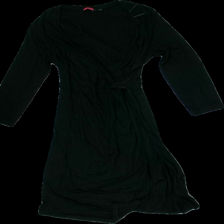
View: front
Type: Dress
Category: Ladies
Brand: Indiska
Colors: Black
Material: 100% Viscose
Cut: Regular
Size: M
Season: All
Stains: Minor
Price range: <50
Recommended usage: Recycle